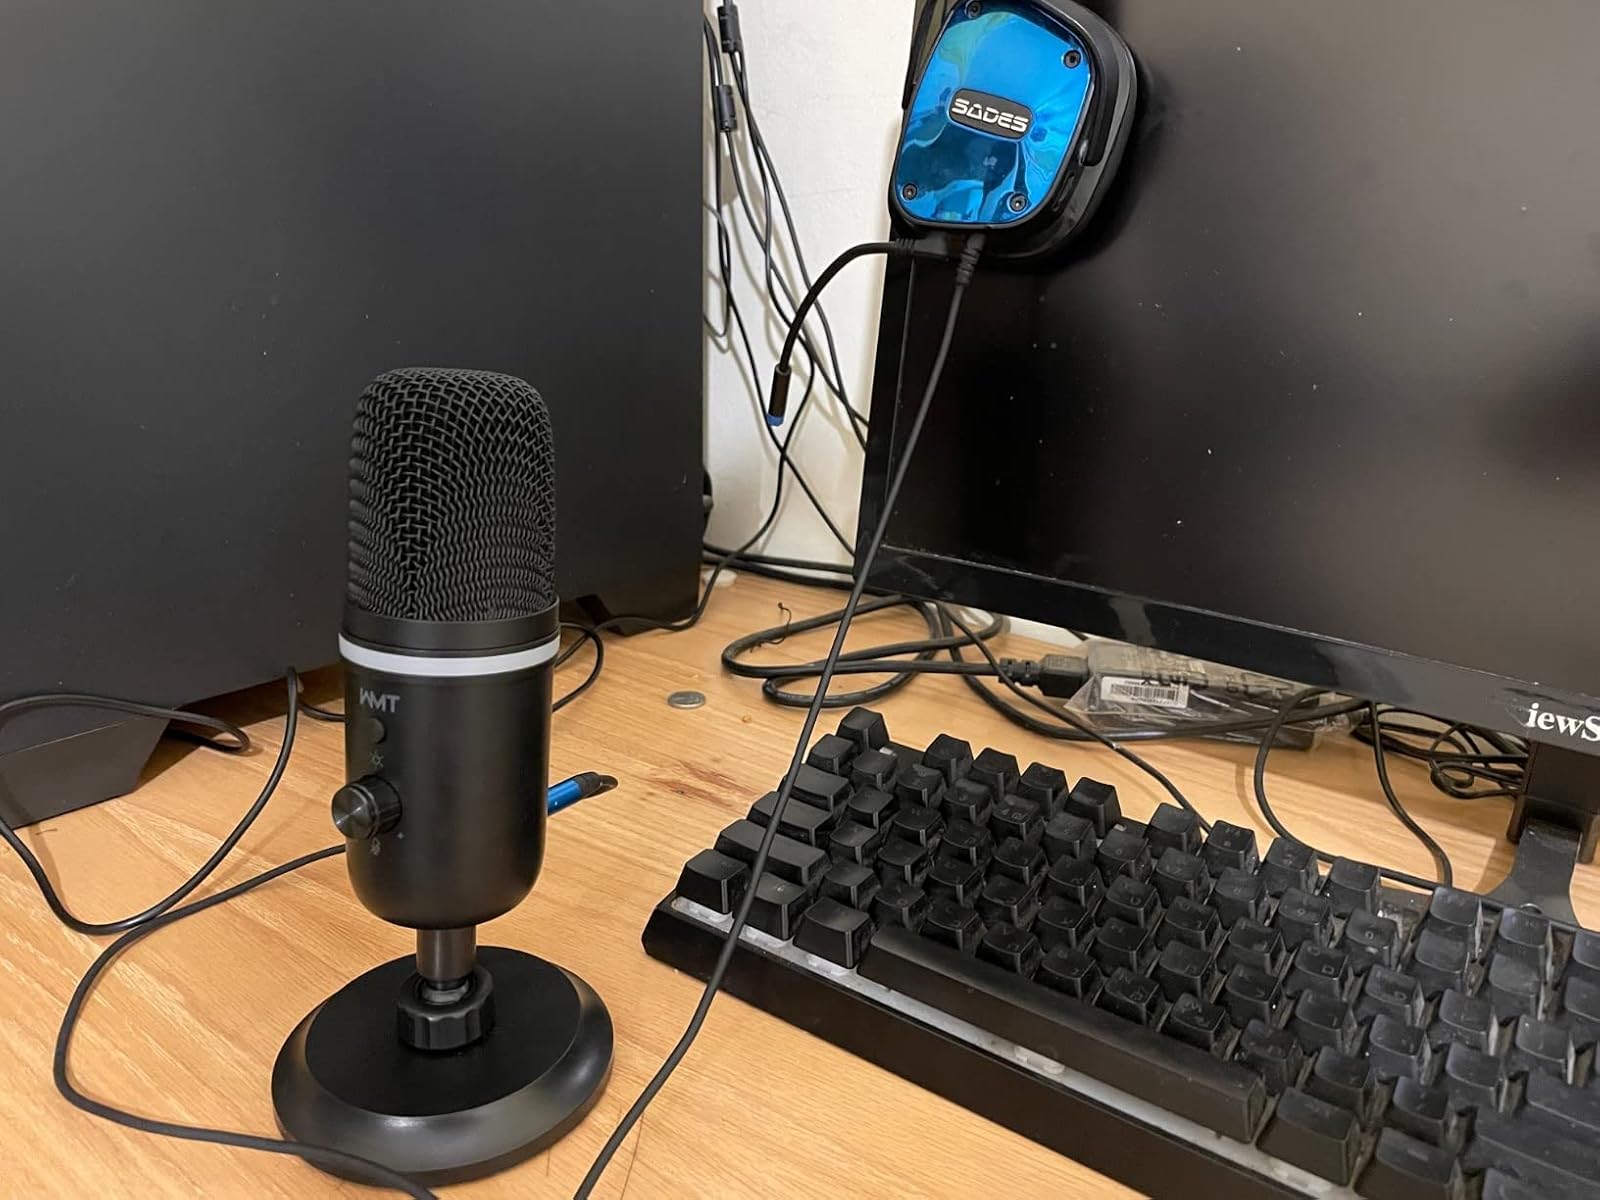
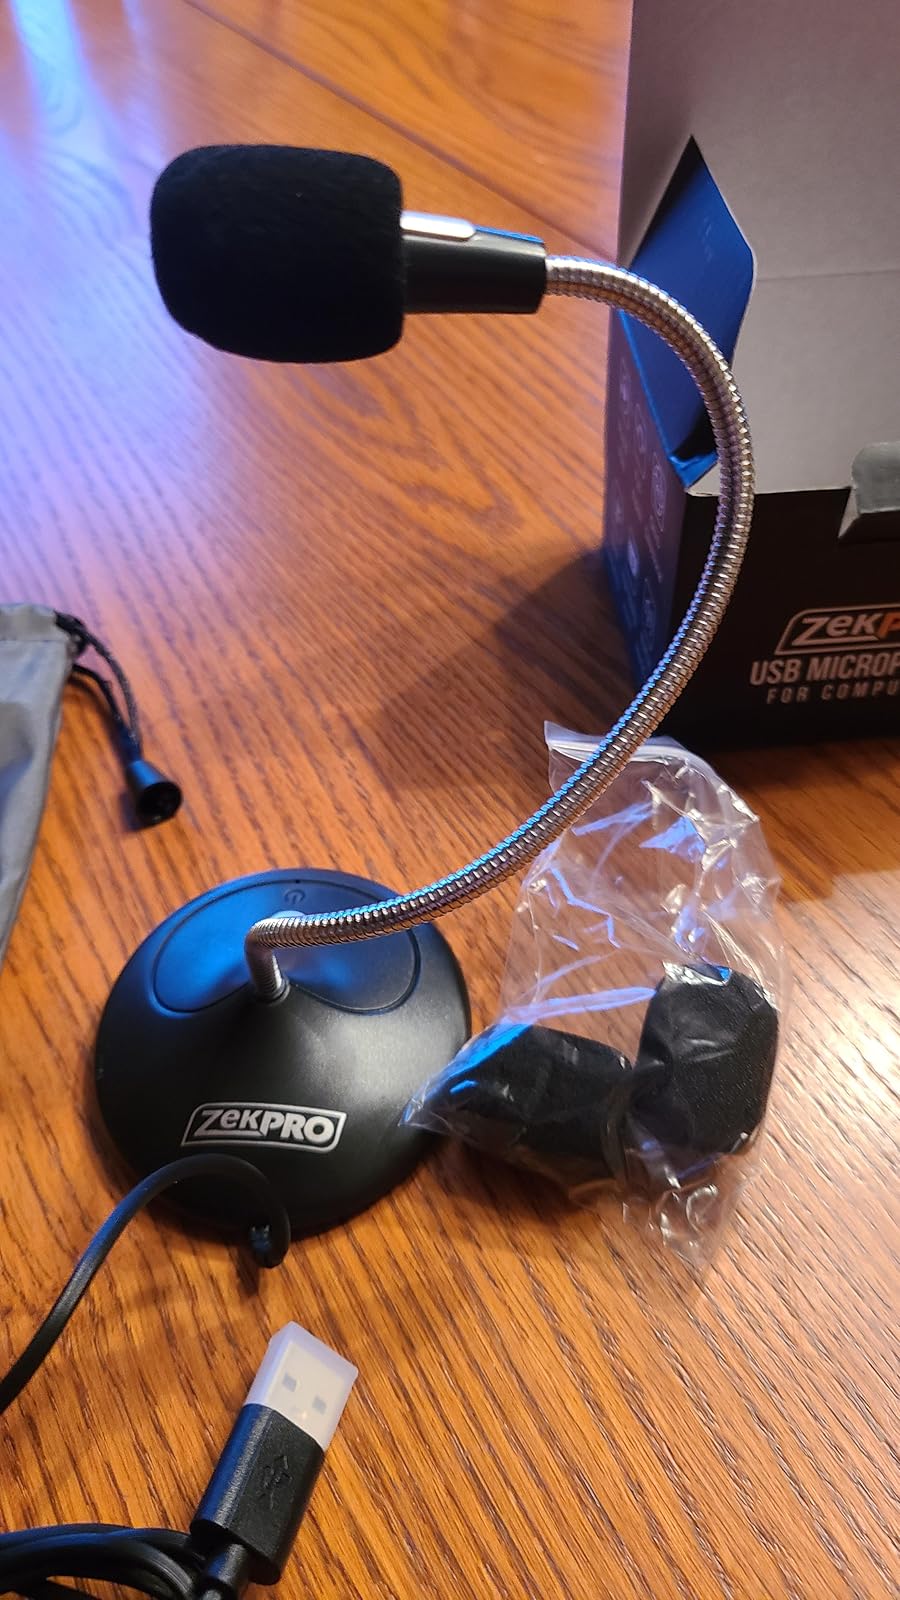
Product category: microphone
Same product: no